Pleasant Hill, Tennessee

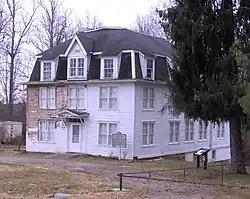
The Pleasant Hill Academy (now Pioneer Hall)

May Cravath Wharton, an early woman physician from Minnesota, established a medical clinic at the academy, where her husband was the director. Wharton also cared for people in the community. They invited her to stay after the death of her husband Edwin.